Rajiv Gandhi Government Polytechnic

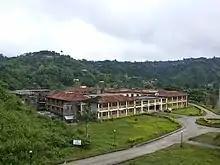
View of RGGP

Rajiv Gandhi Government Polytechnic (previously known as Arunachal Pradesh Polytechnic) is a multi-speciality, technology-oriented college located at Itanagar, Arunachal Pradesh, India. It is also the first polytechnic college in Arunachal Pradesh under the Arunachal Pradesh State Council for Technical Education (APSCTE), Government of Arunachal Pradesh. Rajiv Gandhi Government Polytechnic has also earned the credit of being the first Institution in the state to achieve certification in June 2006.